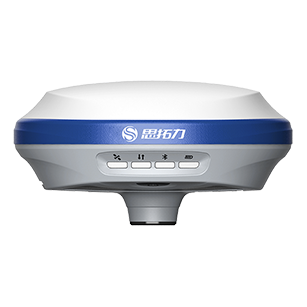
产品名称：工程型惯导RTK-S1 U
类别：思拓力品牌
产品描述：该产品可应用于测量、导航、定位、RTK等领域。具备支持GNSS卫星信号接收、RTK差分定位、惯性测量等主要功能。具有高精度、全星座全频点等产品特点。